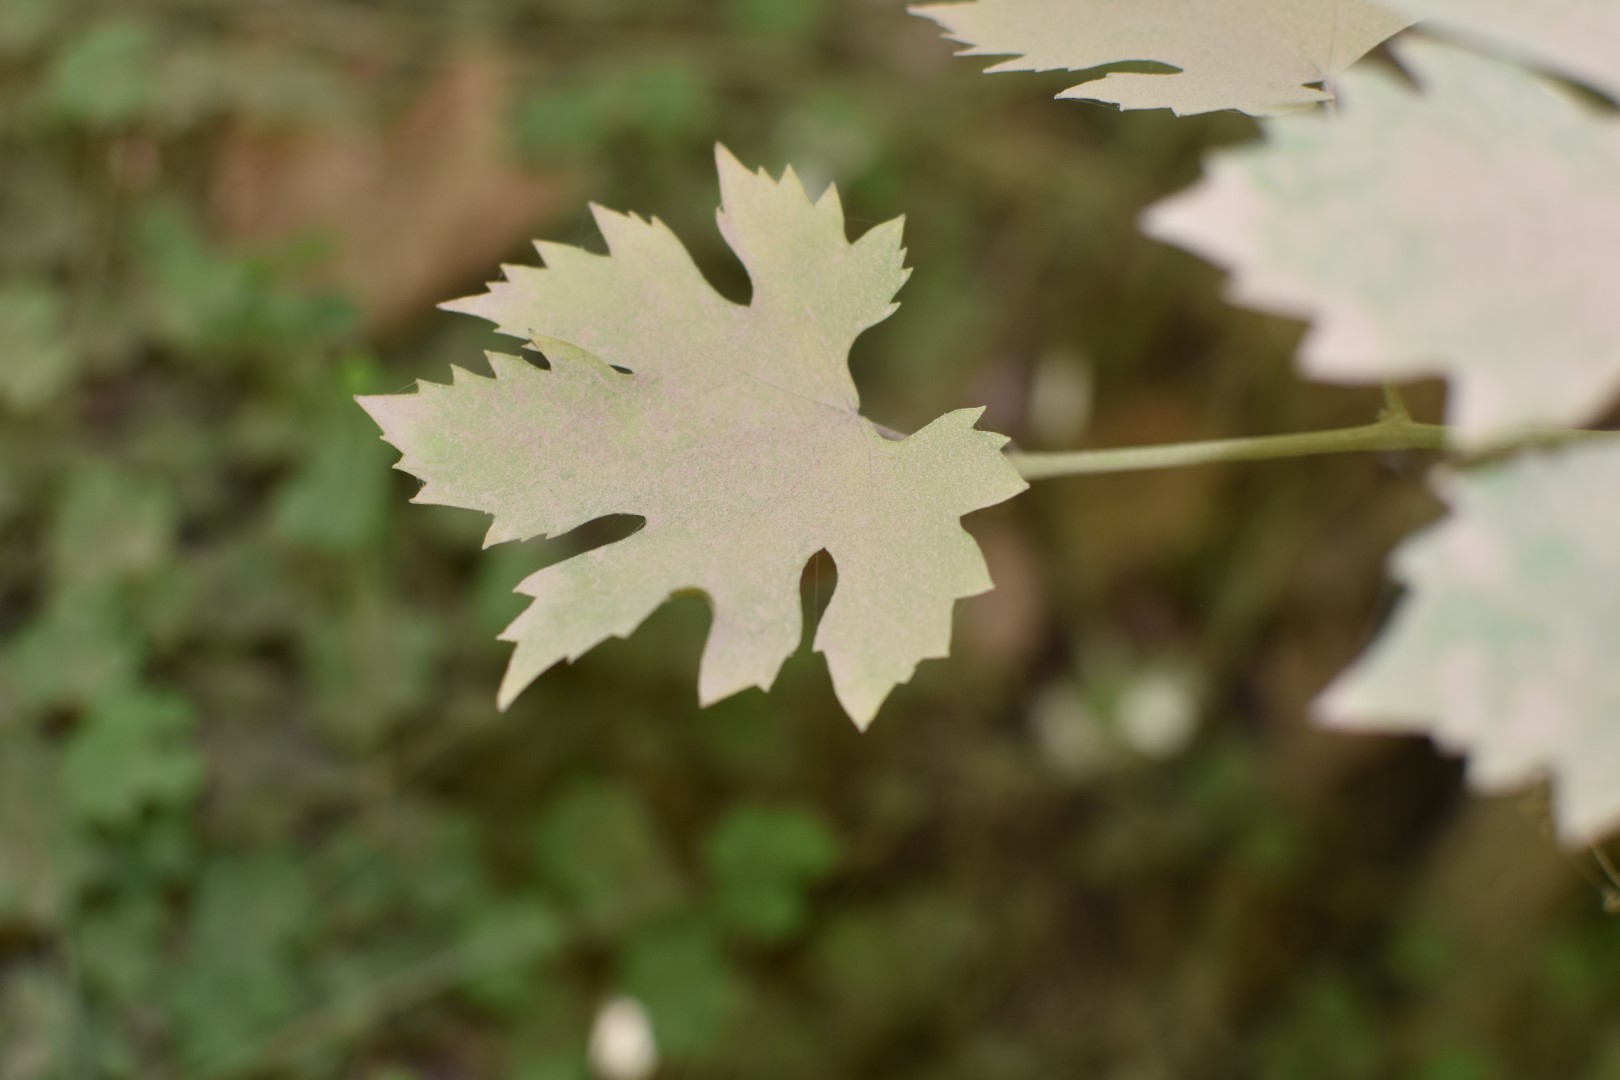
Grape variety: Riasi